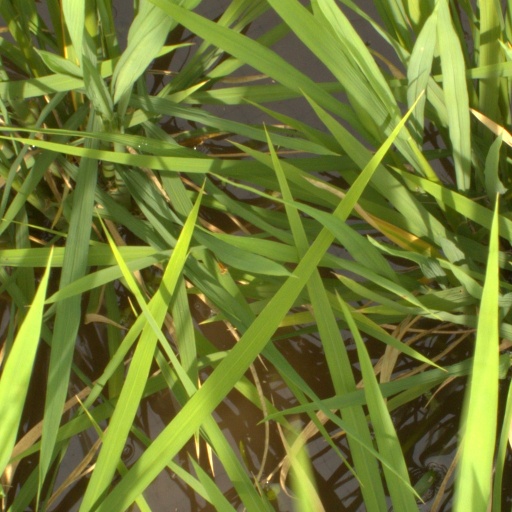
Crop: rice